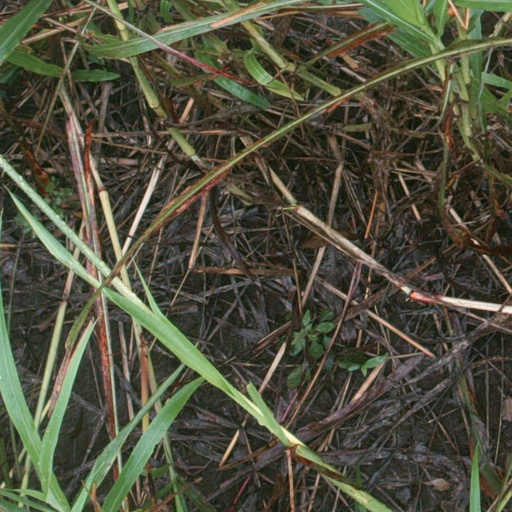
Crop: sorghum